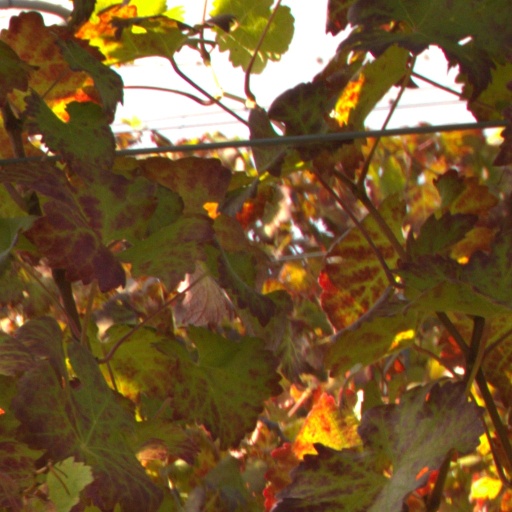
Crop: grape